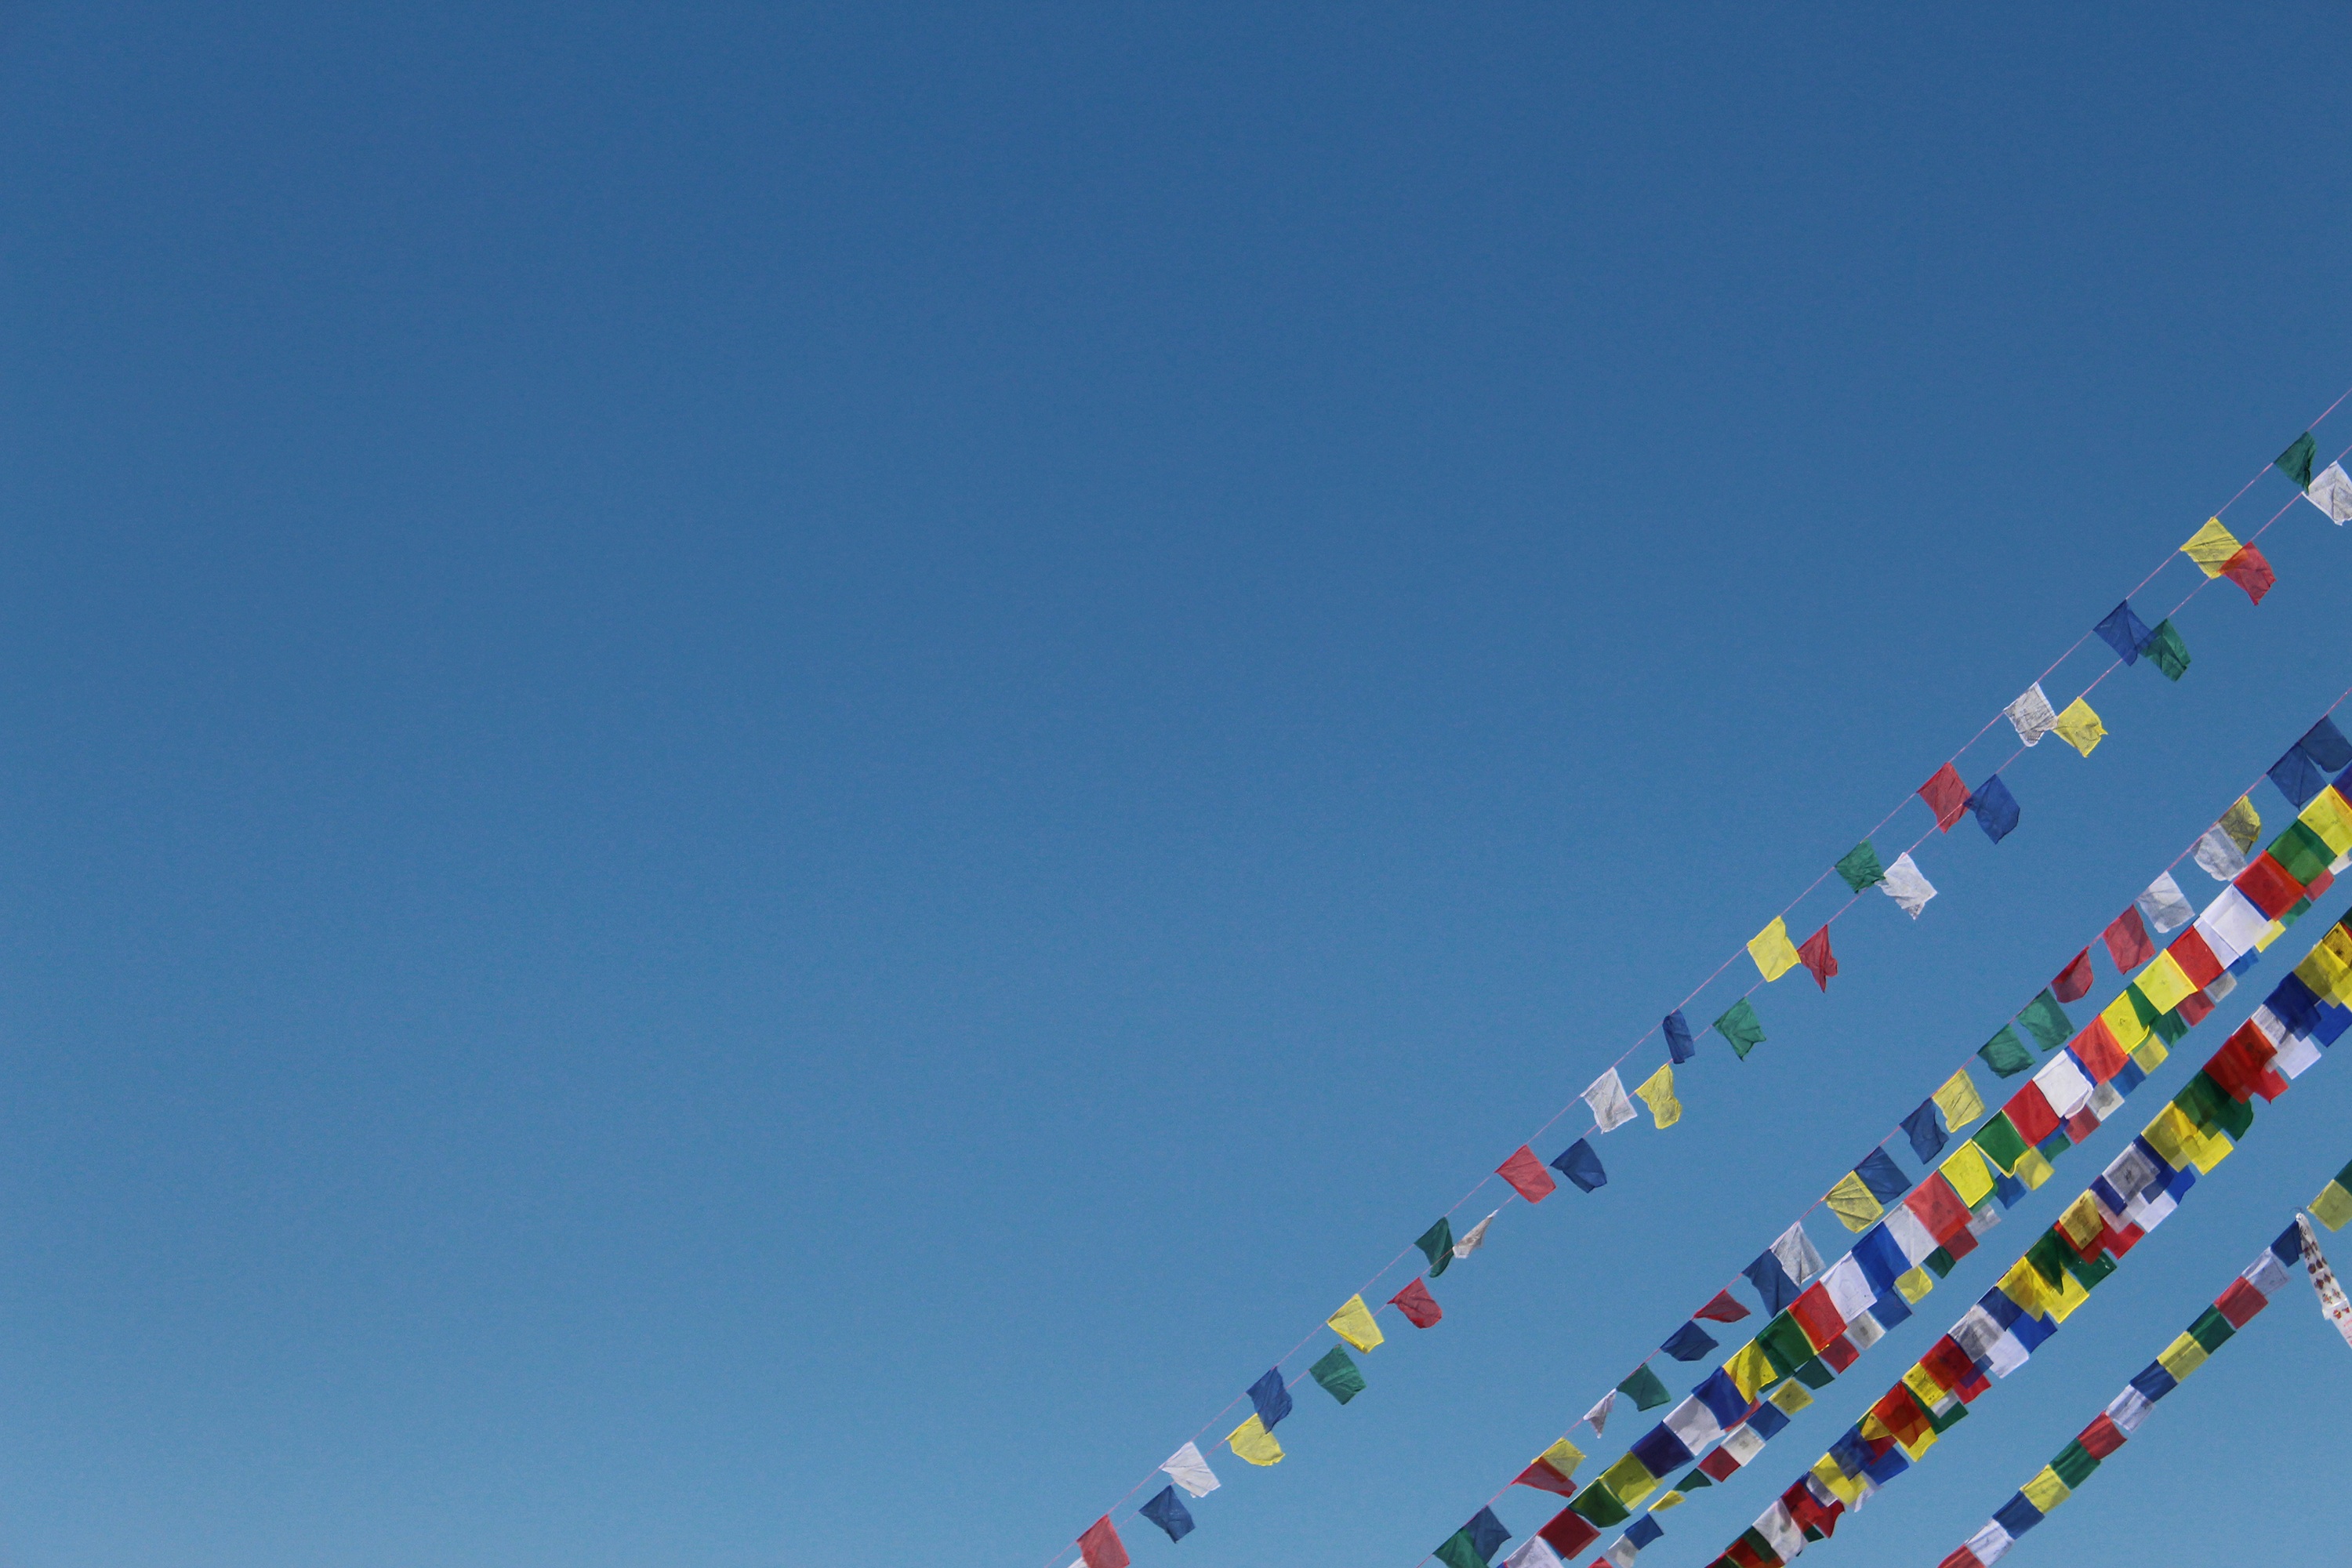
sky, toy, ecosystem, atmosphere of earth, windsports, kite sports, individual sports